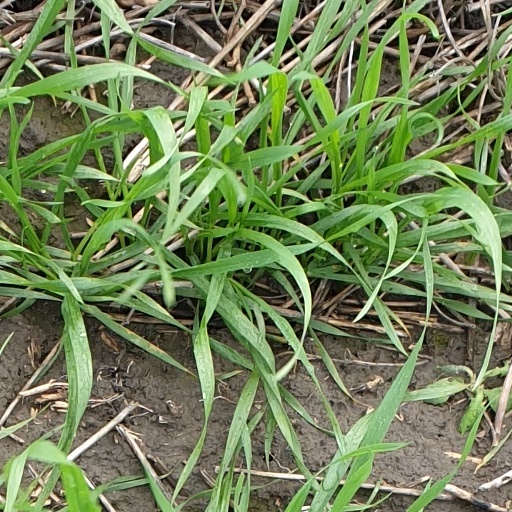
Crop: wheat